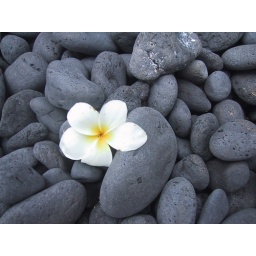
on the black sand beach in maui